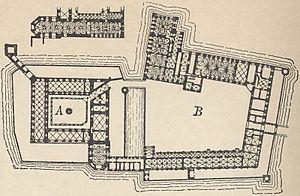
La forteresse teutonique de Marienbourg est située à Malbork, en Poméranie, dans le territoire actuel de la Pologne.